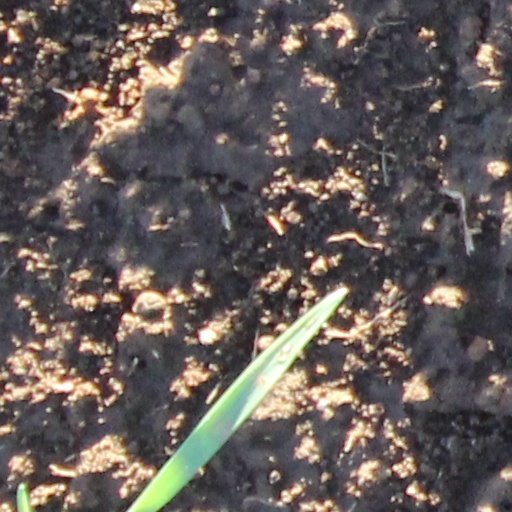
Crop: wheat